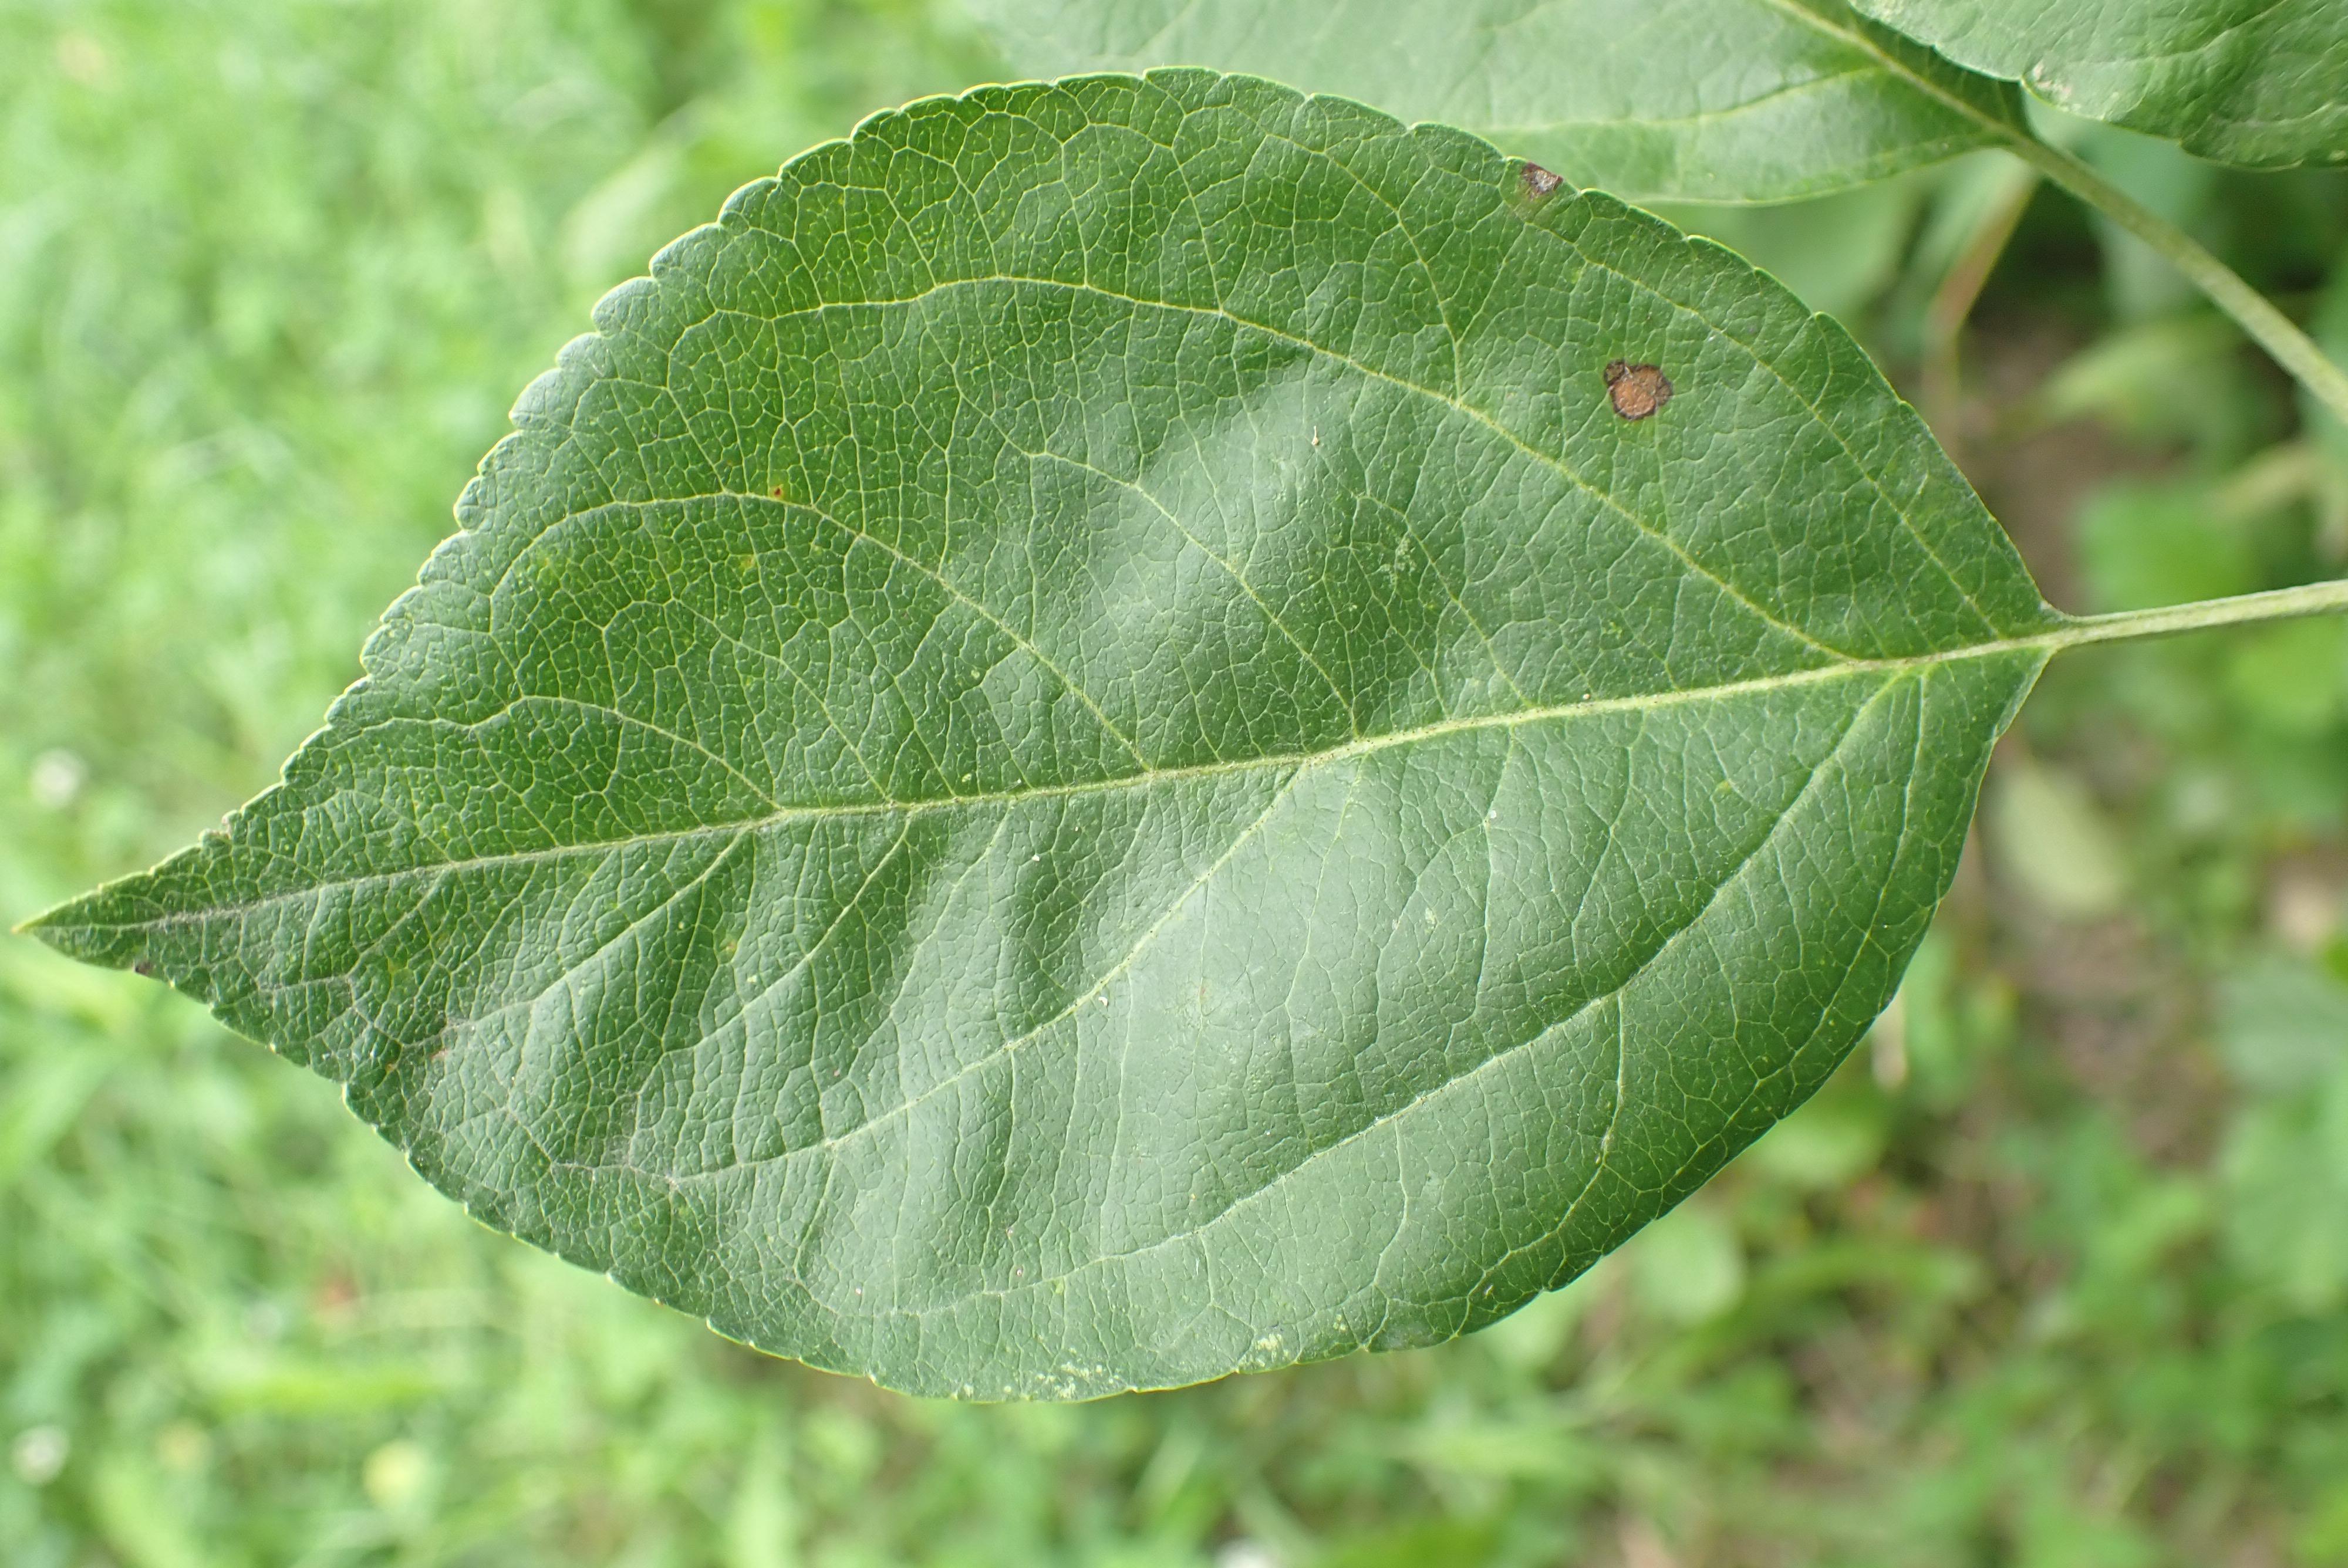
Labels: frog_eye_leaf_spot